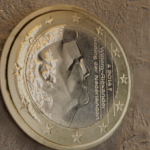
Coin value: 1euro
Country: nl
Edition: 2014